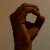
The image shows a hand gesture representing the letter 'O' in Indian Sign Language.